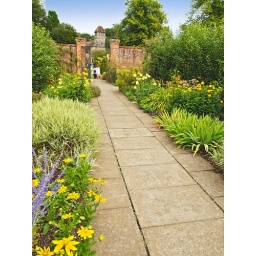
A flower border in the Walled Garden of Hinton Ampner, a stately home in Hampshire